Botev Plovdiv

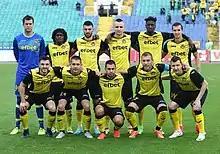
Botev Plovdiv before the 2017 Bulgarian Cup final against Ludogorets

In the 2012–13 A Group season, the club showed good performance and finished fourth. Botev Plovdiv was allowed to participate in the 2013–14 UEFA Europa League, taking the place of the then financially struggling CSKA Sofia, this marked the return of the team in Europe, after 18 years of absence. The club defeated the likes of Astana and Zrinjski Mostar, before being eliminated by Stuttgart in the third qualifying round. In 2013–14, Botev Plovdiv finished fourth once more and also reached the 2013–14 Bulgarian Cup final, where they lost 0–1 to Ludogorets Razgrad. The club faced the same opponents in the 2014 Bulgarian Supercup match, which was lost 1–3. On the European front, the team participated in 2014–15 UEFA Europa League, where they managed to eliminate Libertas, before losing to St. Pölten. The following seasons, the club frequently secured places in the middle of the table.